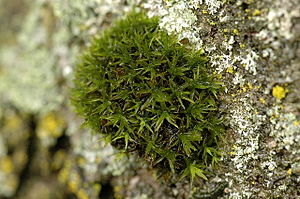
Furehætte
Alm. furehætte Orthotrichum affine
Alm. furehætte Orthotrichum affine
Orthotrichum er en slægt af mosser med omkring 110 arter i verden, hvoraf 15 findes i Danmark. Orthotrichum betyder 'med rette hår' og hentyder til hårene på sporehusets hætte hos nogle af arterne.